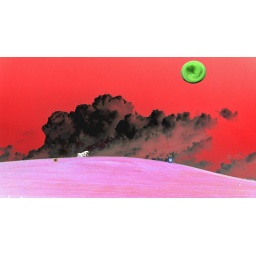
under a blood red sky